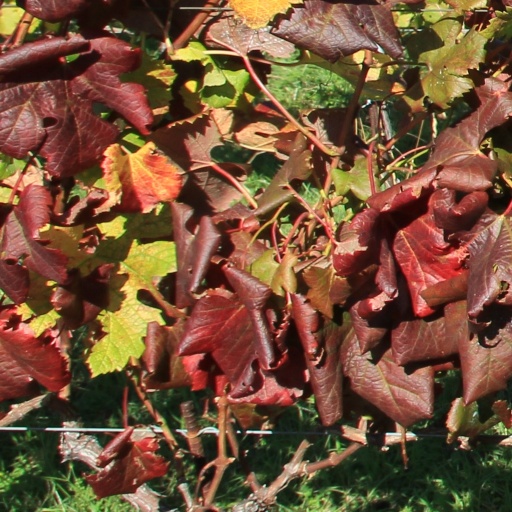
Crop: grape